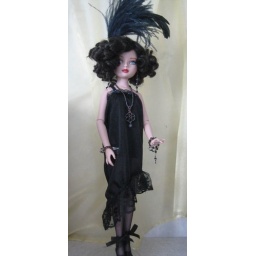
Charlotte is in a black &amp;quot;Roaring Twenties&amp;quot; dress